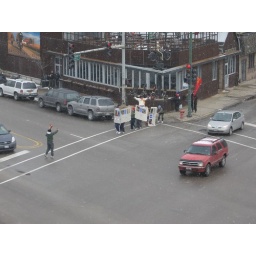
chiditarod: blue line train in slow zone